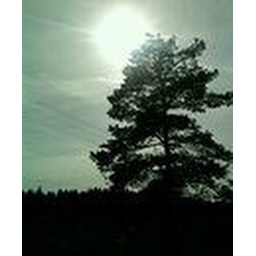
Shilouetted pine tree in the sun (taken on a phone, again, so apologies for the quality)